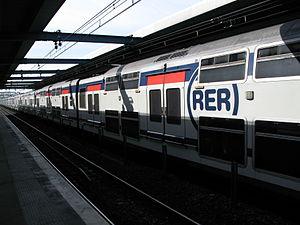
Une rame double étage sur le RER parisien.
La ligne A du RER d'Île-de-France, plus souvent simplement nommée RER A, est une ligne du réseau express régional d'Île-de-France qui traverse d'est en ouest l'agglomération parisienne, avec plusieurs branches aux extrémités d'un tronçon central. Elle relie Saint-Germain-en-Laye, Cergy et Poissy à l'ouest, à Boissy-Saint-Léger et Marne-la-Vallée à l'est, en passant par le cœur de Paris.